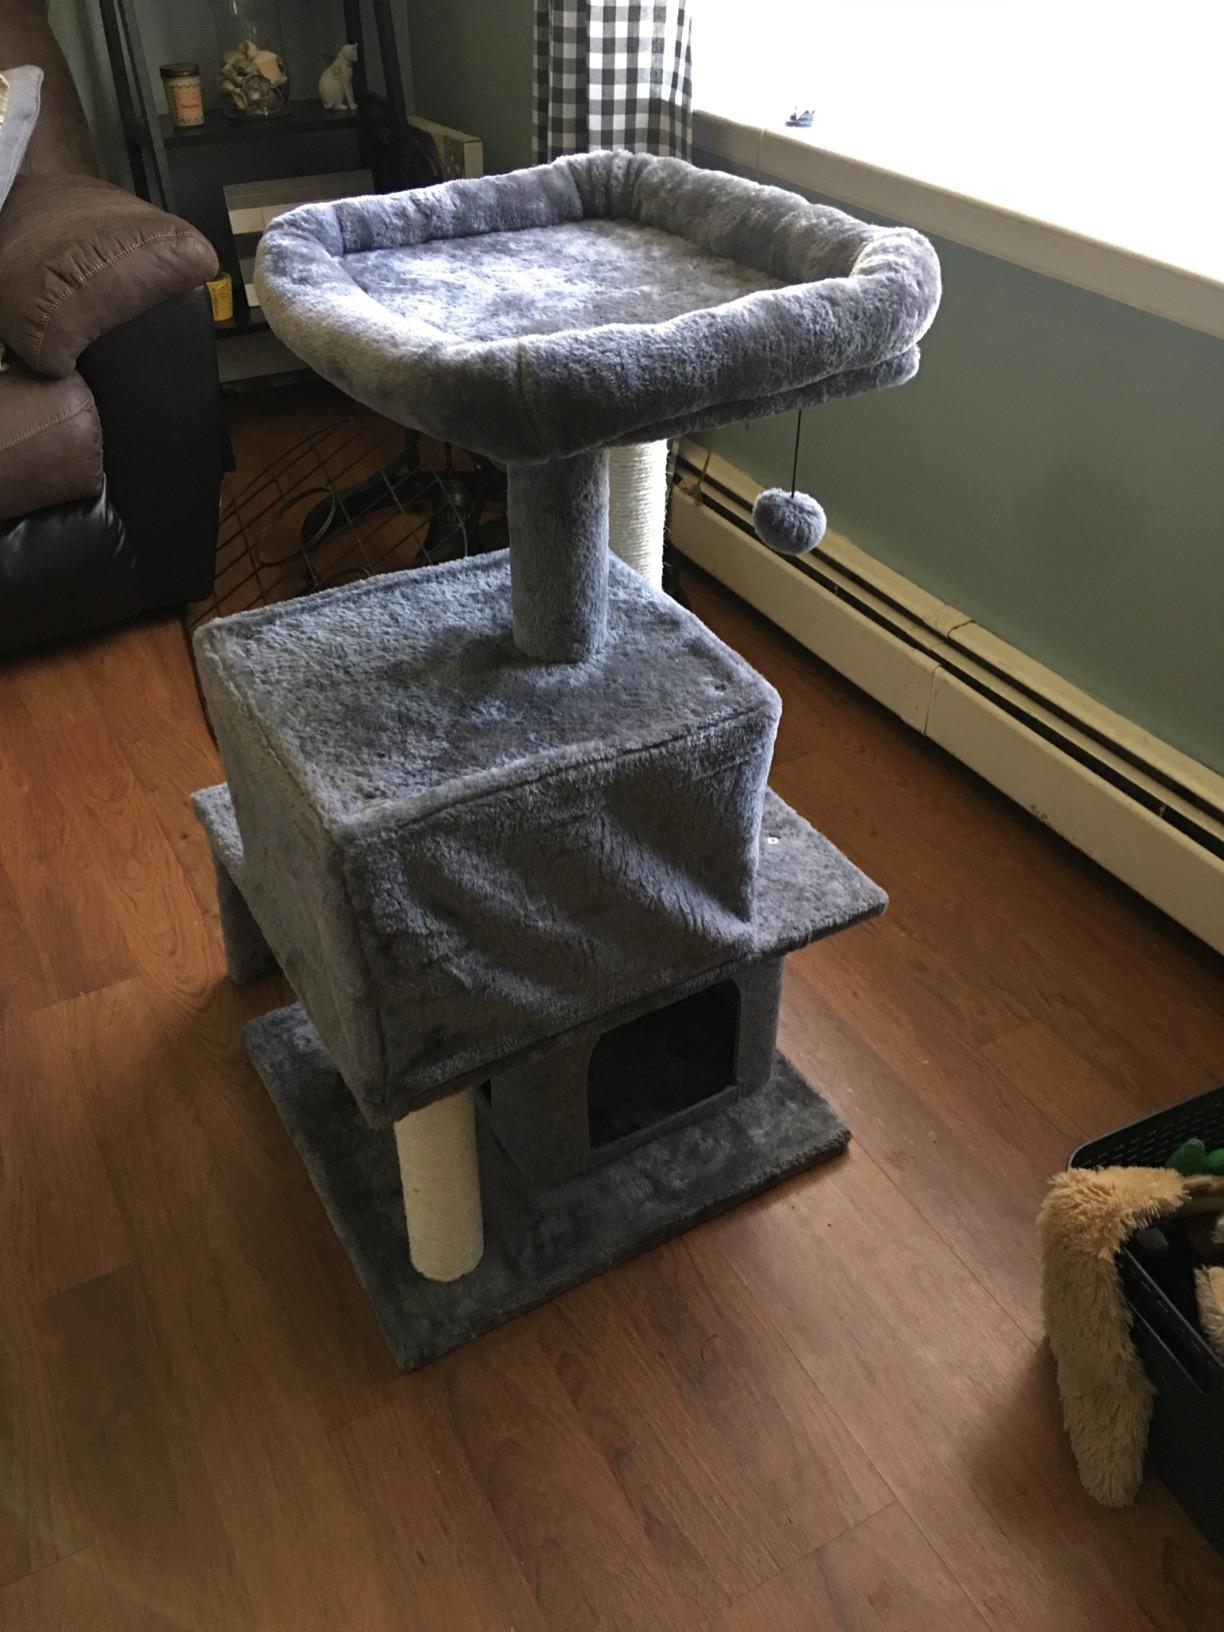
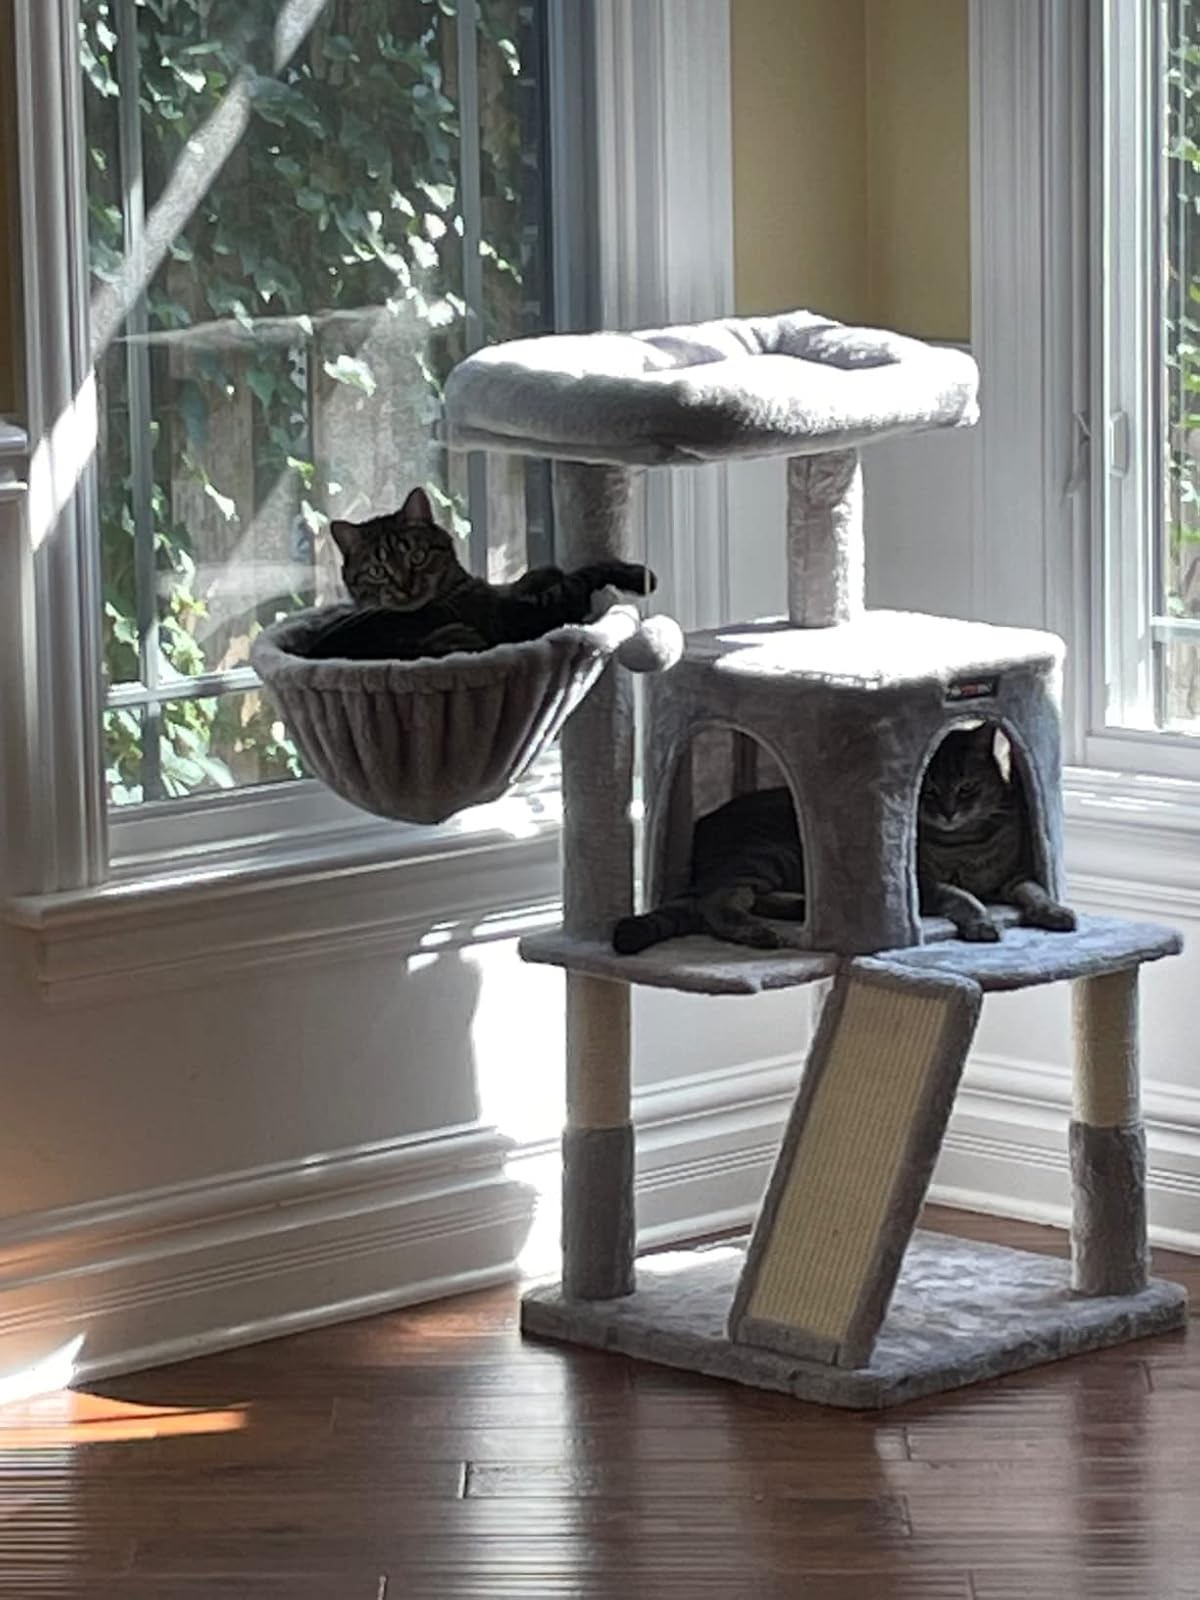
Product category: items_cat tree
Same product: no